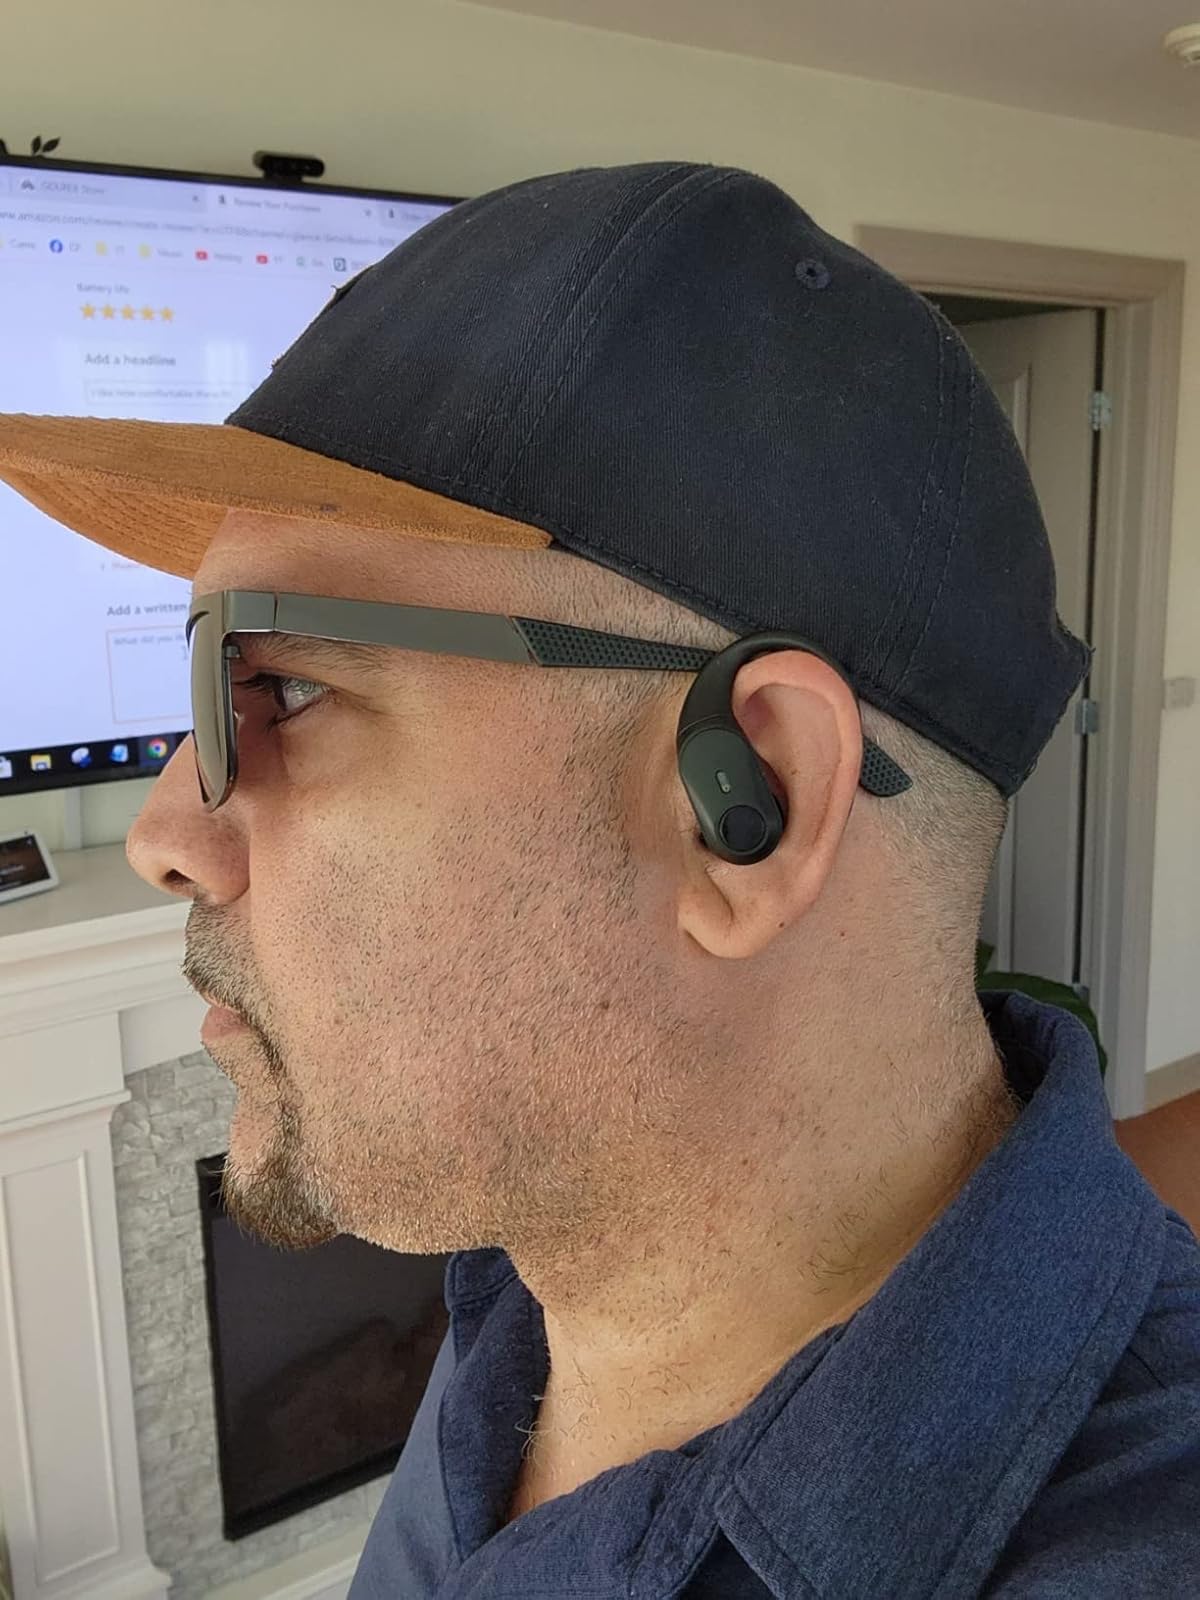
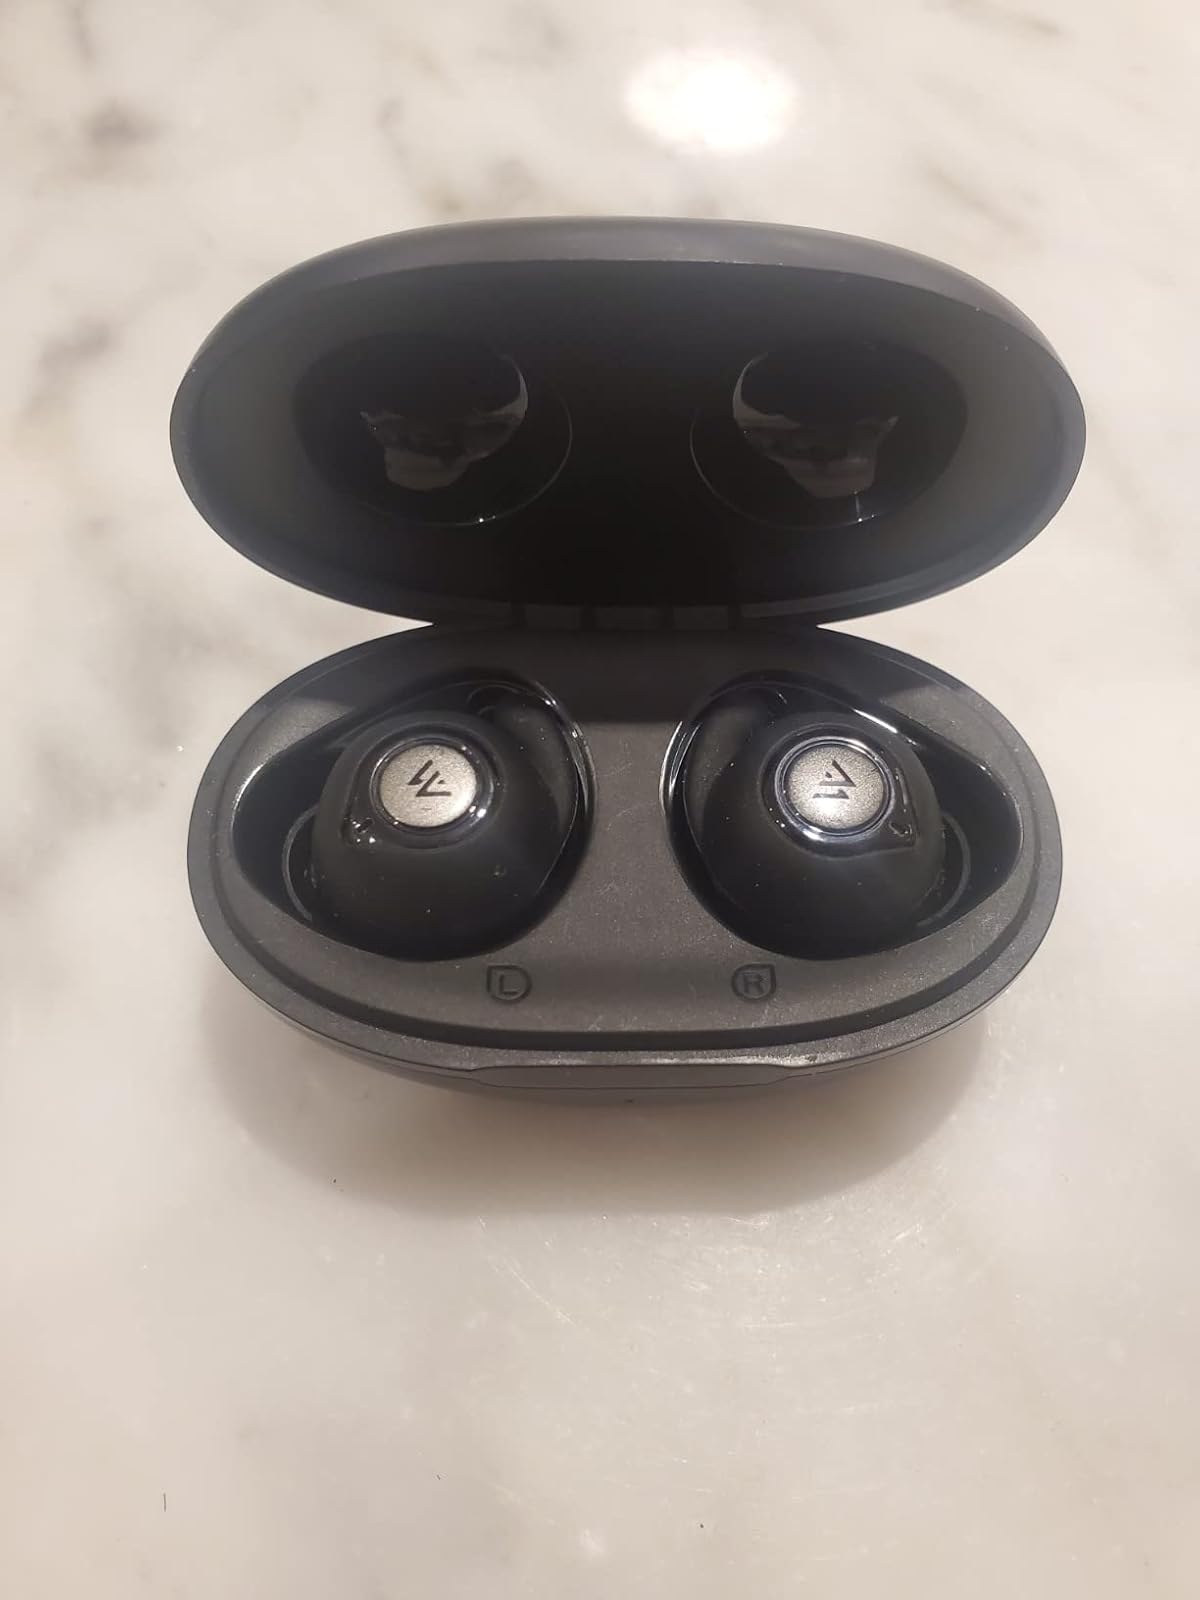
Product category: earbuds
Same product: no